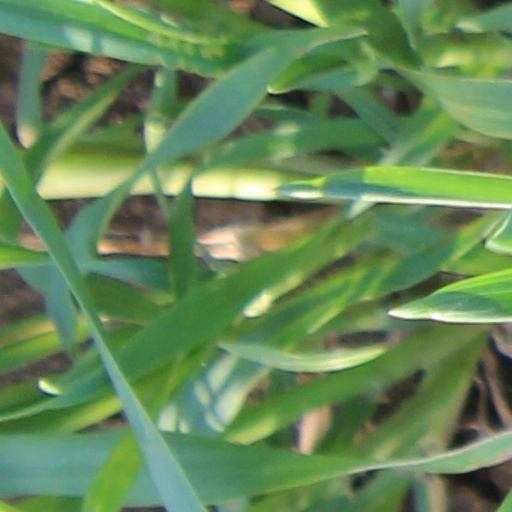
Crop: wheat